Divya Dutta

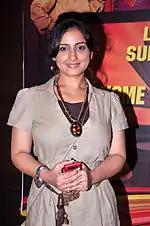
Dutta at the first look launch of "Heroine"

In 2012, Dutta appeared alongside Karisma Kapoor in "Dangerous Ishhq", playing three characters. The film received mostly negative reviews and was a flop at the box office, although her performance was lauded, with Taran Ardash remarking, "Divya Dutta does very well, but, again, gets no scope after a point," and Mrigank Dhaniwala stating, "Divya Dutta does fine job in multiple roles." Her next release, the Madhur Bhandarkar drama "Heroine" also received negative reviews and had a below average performance at the box office. However, her performance as Pallavi Narayan, the PR manager of a struggling actress, was highly praised, with Taran Adarsh commenting, "a special mention of Divya Dutta [in terrific form]" and Lisa Tsering remarking "the supporting actors are strong throughout, especially the smart Divya Dutta as a wily PR maven." Her performance earned her another nomination for the IIFA Award for Best Supporting Actress. Dutta also appeared in the film "Overtime".